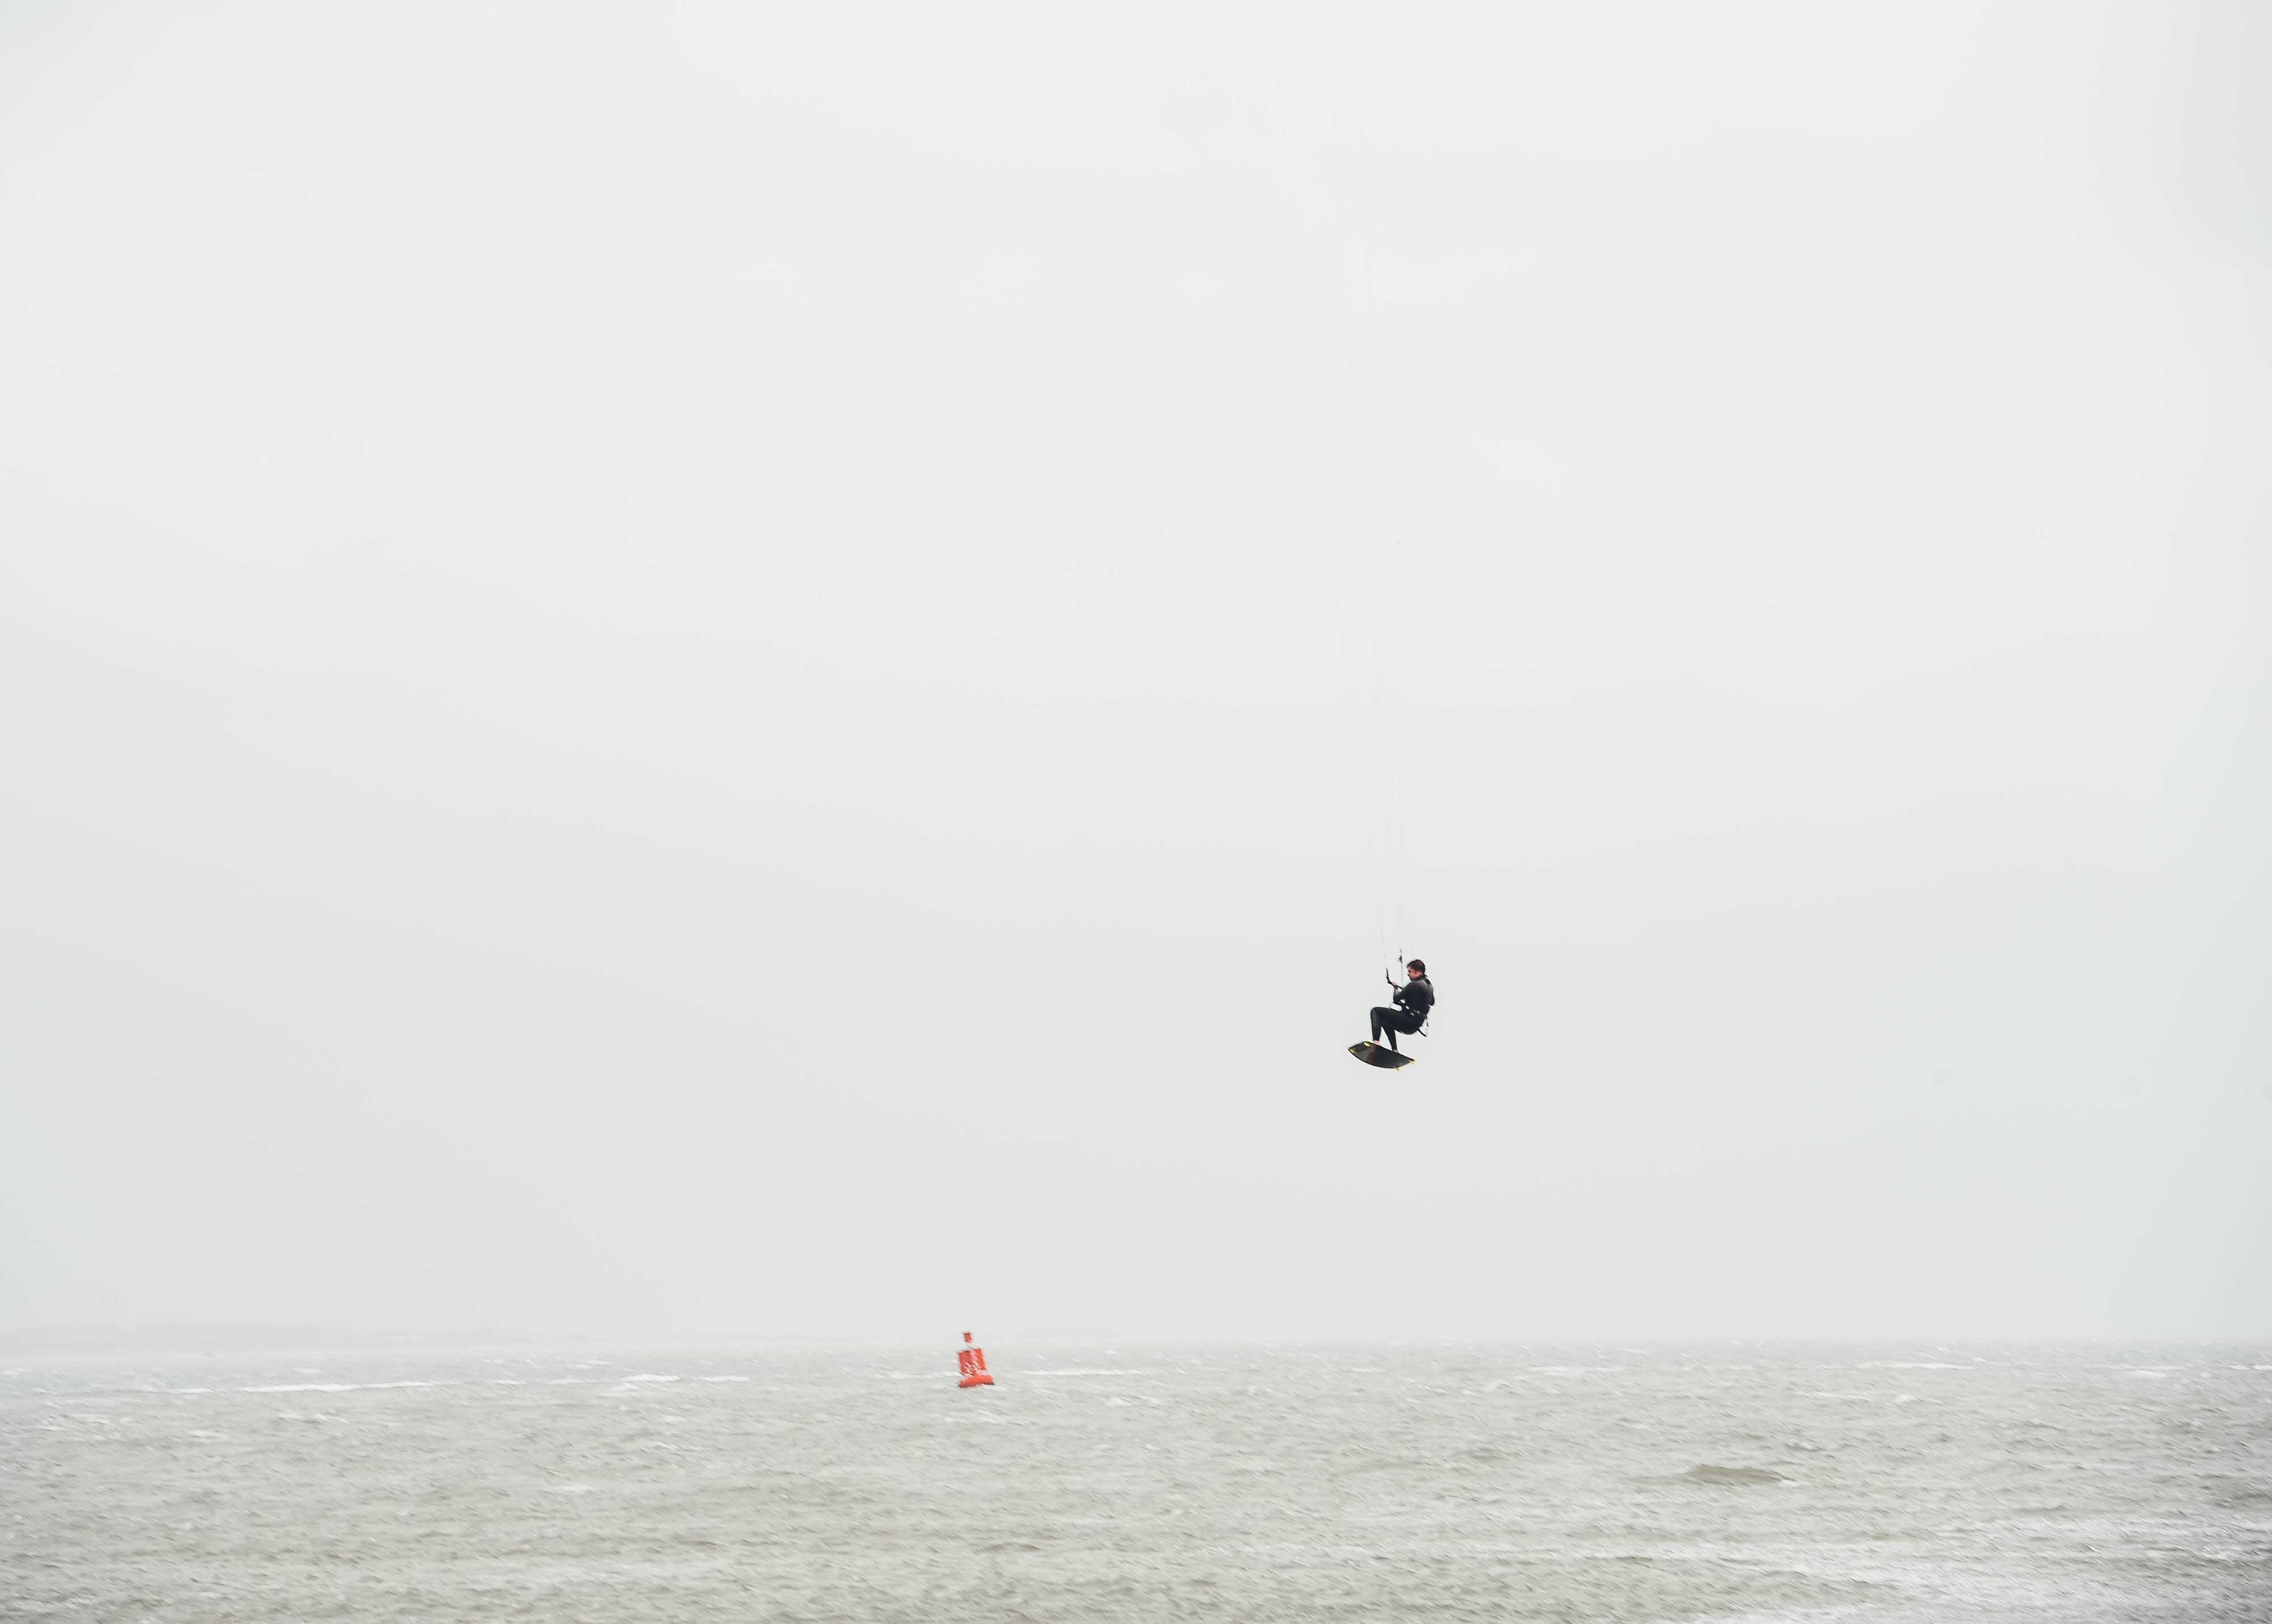
beach, sea, ocean, bird, wave, seabird, surfboard, toy, atmospheric phenomenon, surfing equipment and supplies